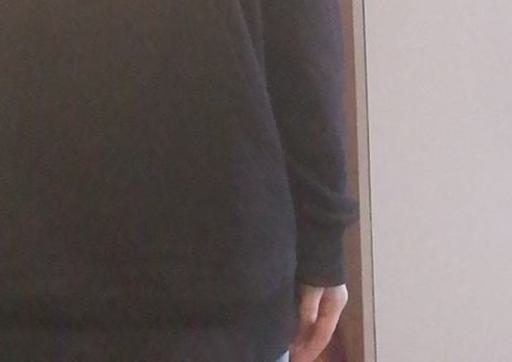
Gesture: no_gesture